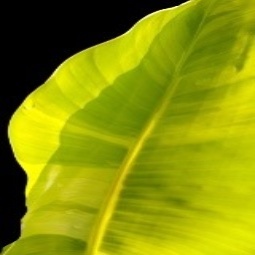
Label: Calcium